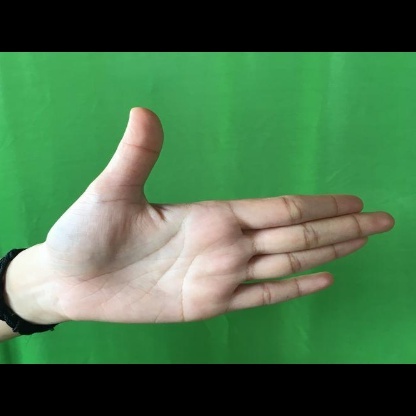
Mudra: Ardhachandran